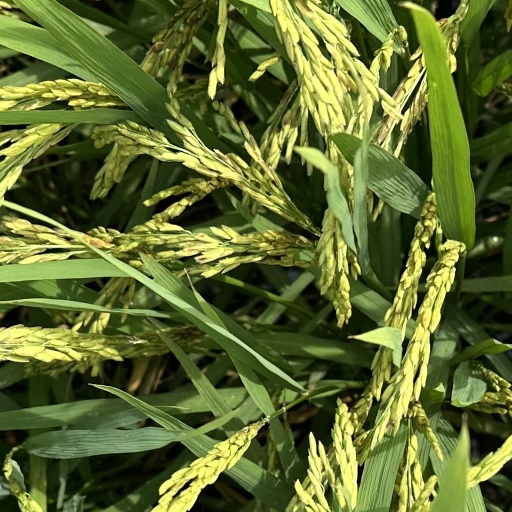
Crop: rice